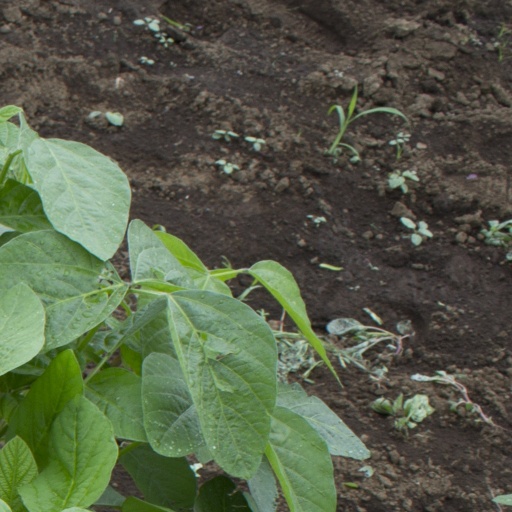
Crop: soybean